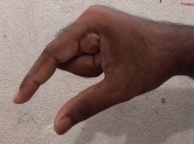
ASL sign: Q